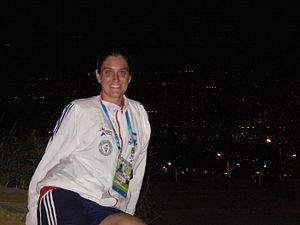
Virginie Isabelle Chevalet est une nageuse synchronisée française qui représente le Paraguay, concourant actuellement dans la catégorie master. Elle est également entraîneuse à l'école de natation synchronisée du district d'Aregua.